As I Lay Dying (band)

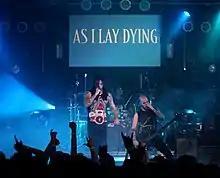
As I Lay Dying performing in Fort Lauderdale, Florida, in 2011

In 2010 the band toured in support of "The Powerless Rise", headlining the majority of their shows. In the first half of the year, the band embarked on a US tour with Demon Hunter, blessthefall, and War of Ages. This was followed by a mid-2010 headlining tour titled "The Cool Tour" across the US, and a headlining tour across US/Canada that also featured All That Remains, Unearth, and Carnifex. The band's final headline tour of the year was in Europe, with Heaven Shall Burn, Suicide Silence, and Sylosis.